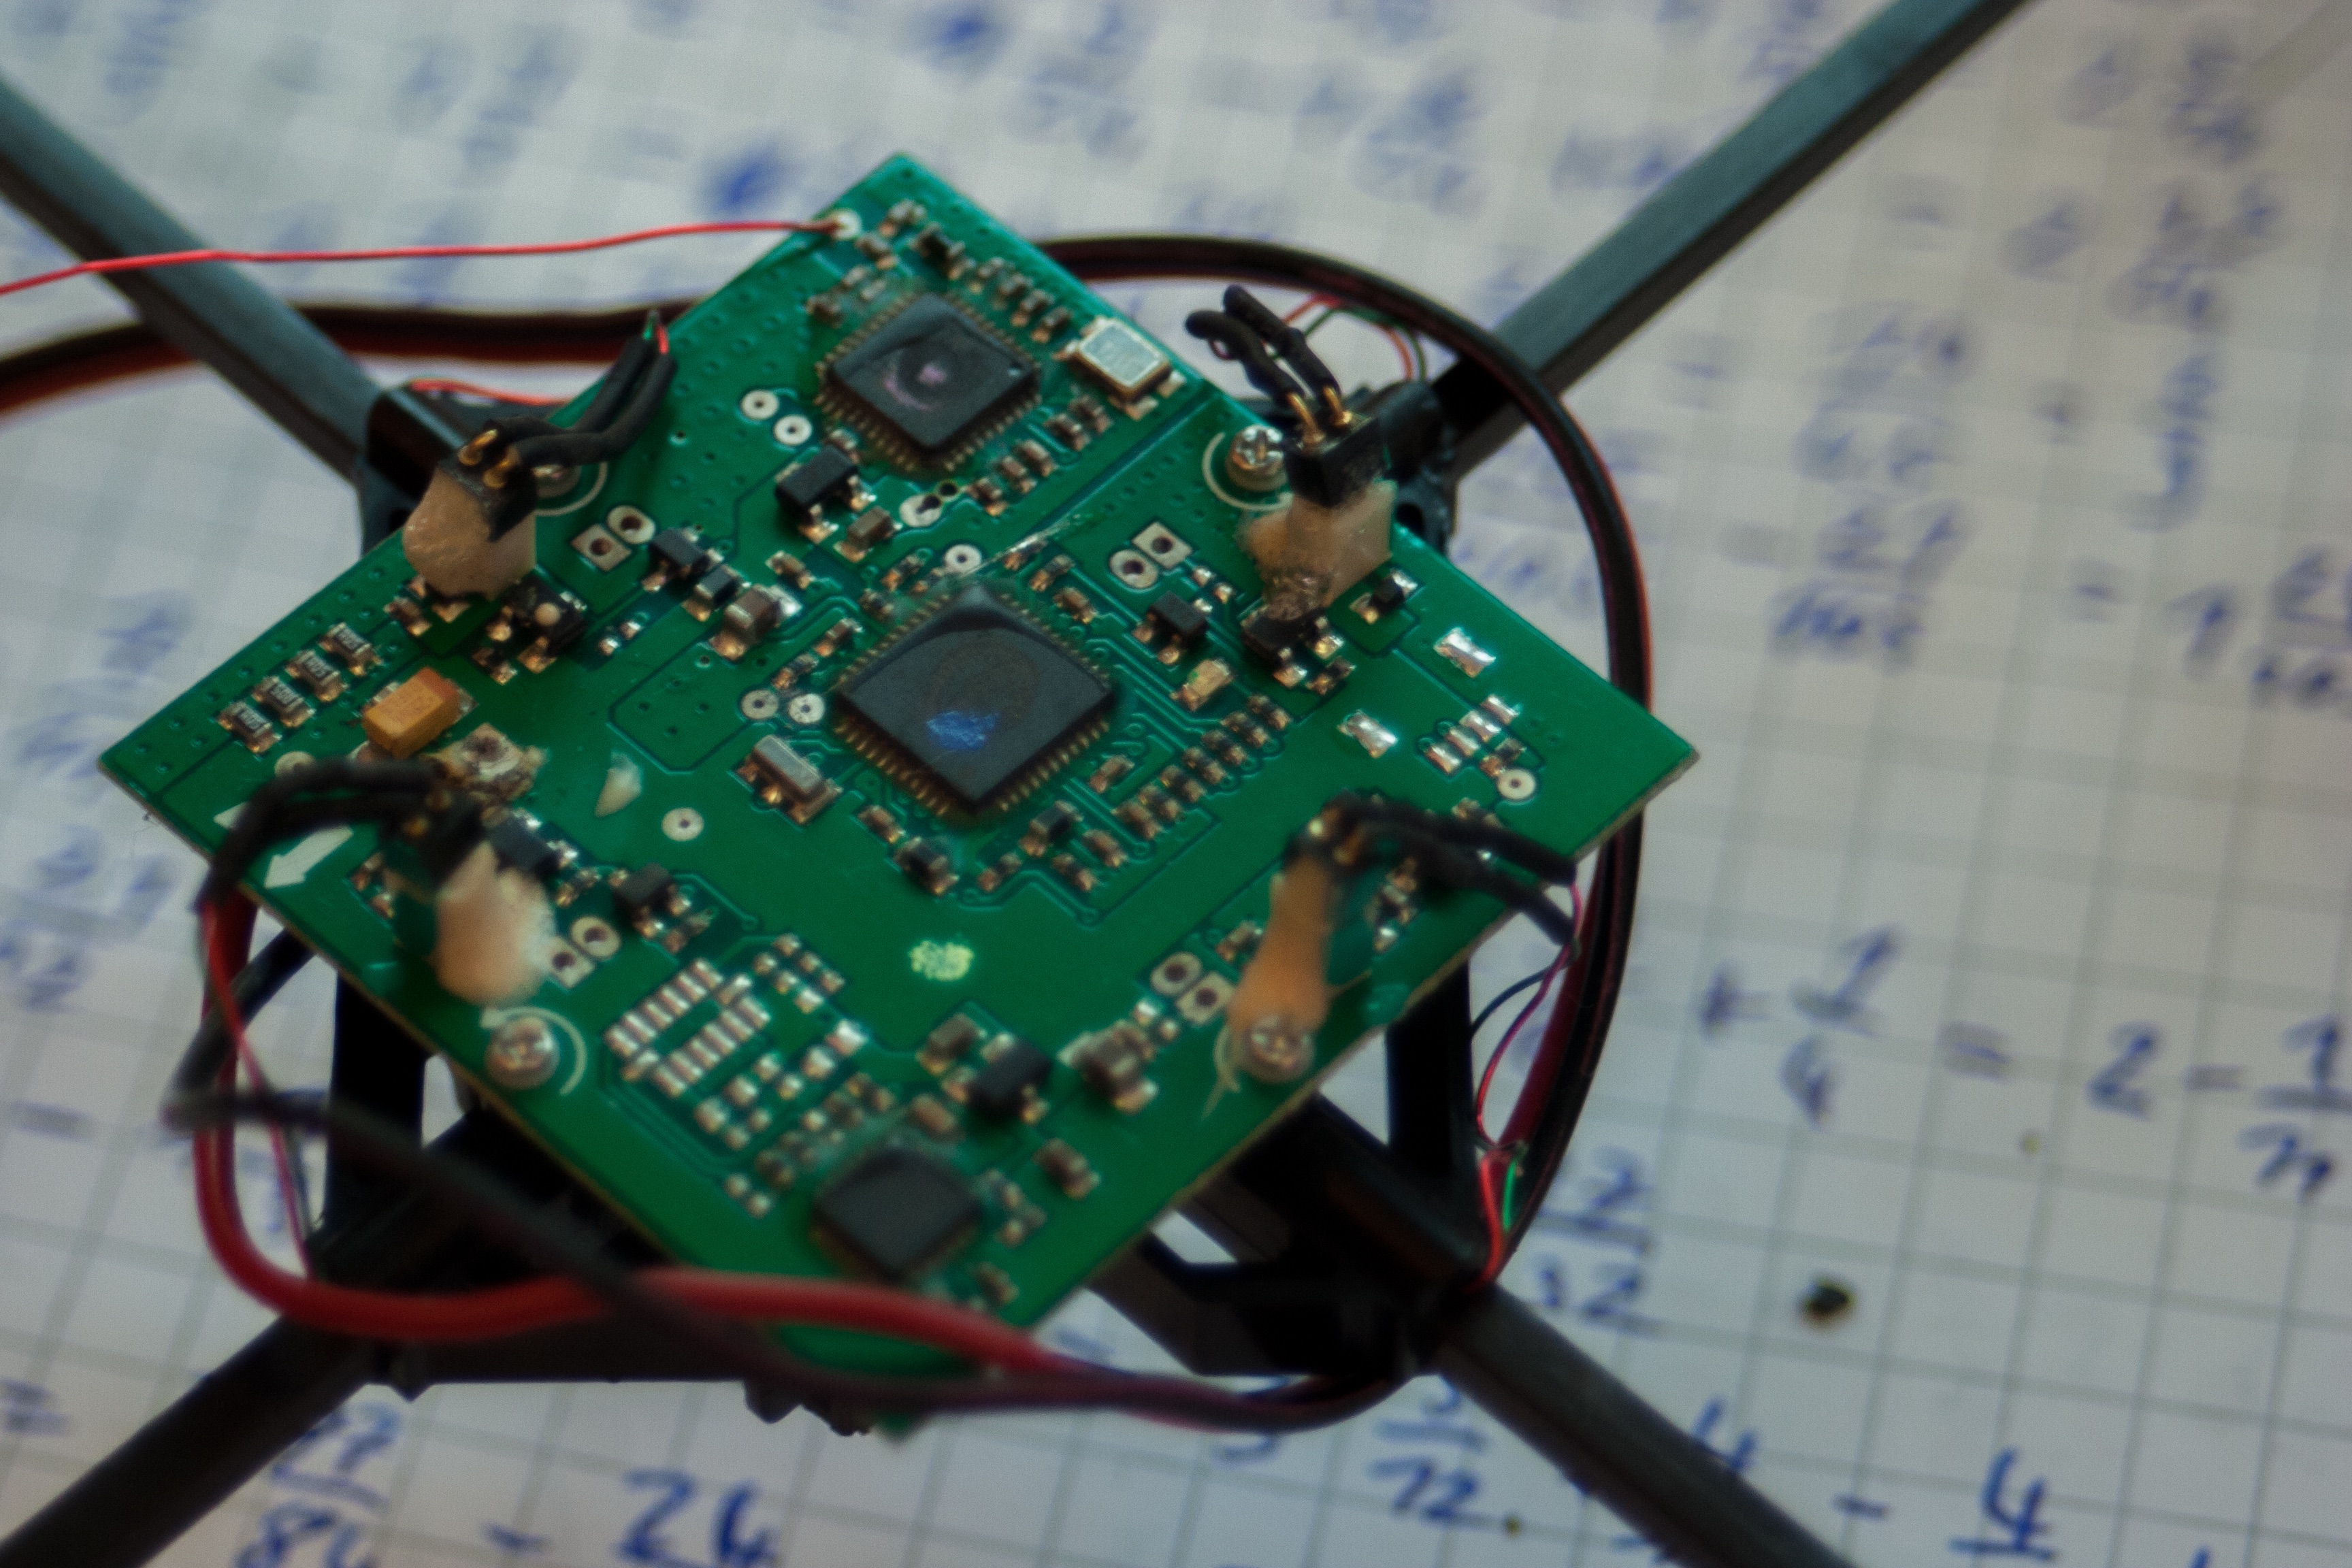
technology, aircraft, vehicle, machine, helicopter, toy